The Muster Point

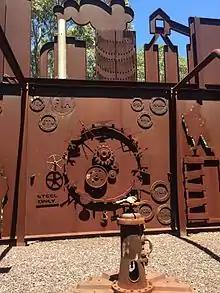
Trade union acknowledgements on wall beyond commemorative pair of bronze industrial gloves

"The Muster Point" is designed as a "walk-through" steel and bronze sculpture with gates that are locked but can be opened to allow access. The sculptor described the Muster Point work "as a visual analogy to reflect the real life experiences of the employees of the Newcastle Steelworks, prior to the closure of the plant".